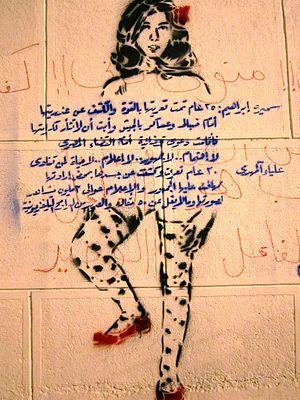
Aliaa Magda Elmahdy, parfois nommée Alia El Mahdy, est une blogueuse, militante des droits de l'homme et féministe égyptienne, née le 16 novembre 1991.